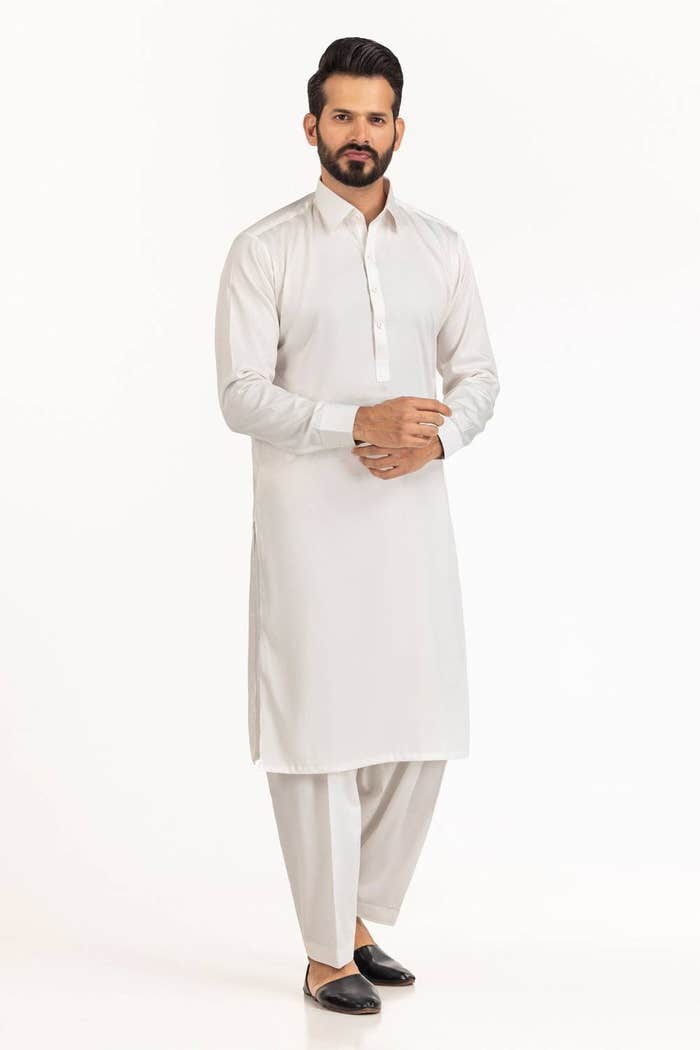
cream kurta pants